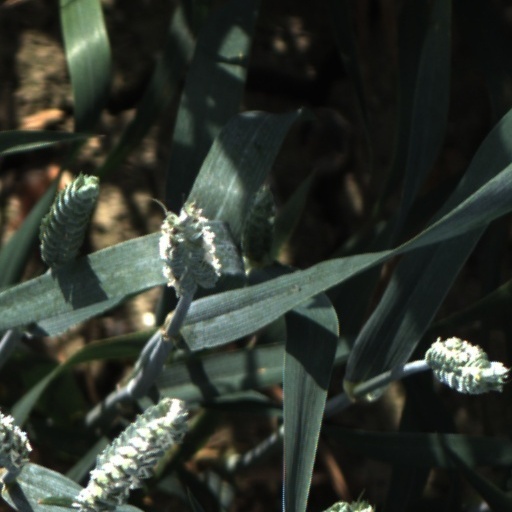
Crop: wheat